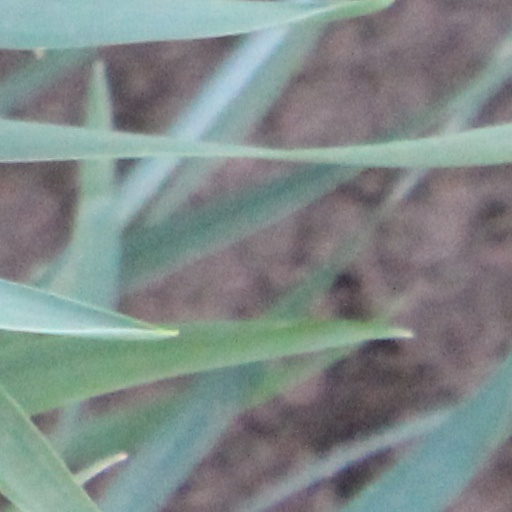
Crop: wheat